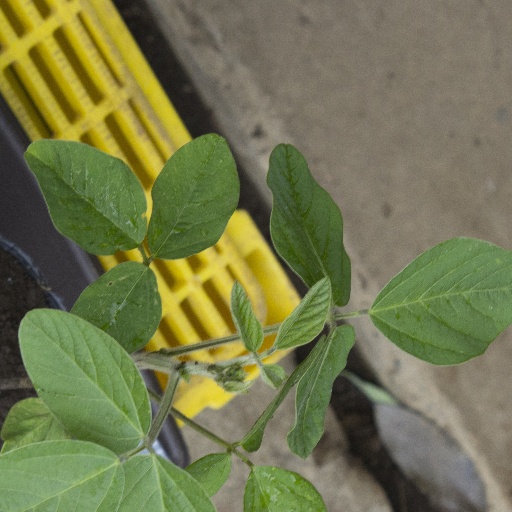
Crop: soybean